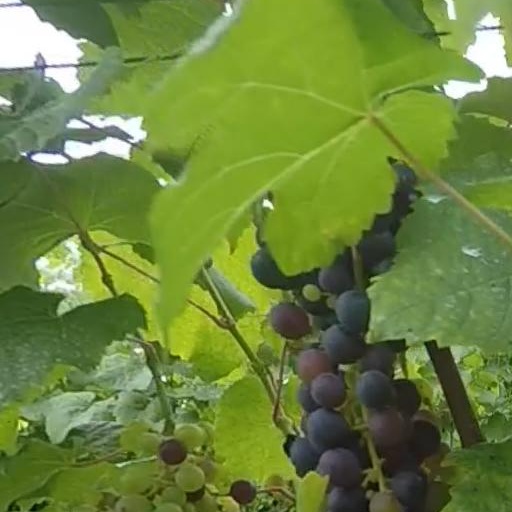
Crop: grape